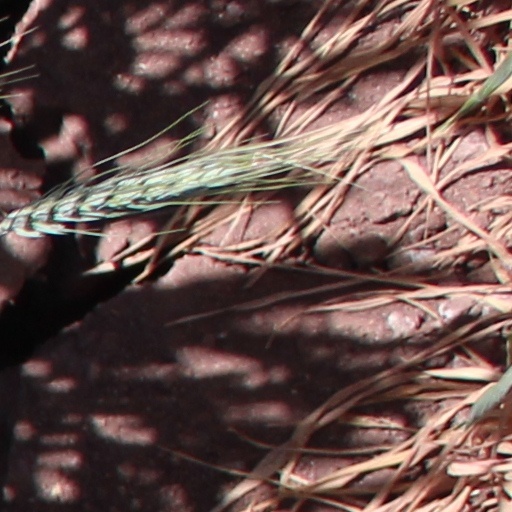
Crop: wheat